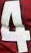
Number: 4